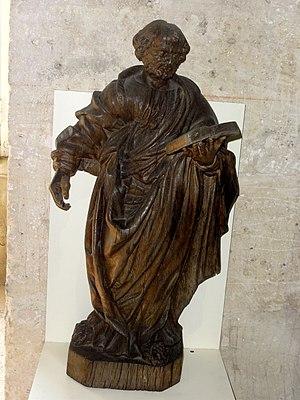
Statue de saint Pierre, XVIe s.
L'église Saint-Pierre est une église catholique paroissiale située à Verberie, en France. Elle entre dans le petit groupe des premières églises classées au titre des monuments historiques dans le département de l'Oise par listes de 1840 et 1862, comptant moins d'une trentaine d'édifices. La réputation de cette église rurale est en grande partie imputable à une tradition orale, selon laquelle le croisillon méridional du transept serait l'ancienne chapelle du palais royal de Charlemagne. Bien qu'édifiée à la fin du XIIᵉ siècle seulement, c'est toutefois un intéressant exemple des débuts de l'architecture gothique. Pour ses autres parties qui sont gothiques, et surtout flamboyantes, l'église Saint-Pierre est assez caractéristique d'une petite église du Valois du XVᵉ siècle, car reconstruite en grande partie après son bombardement par les Anglais en 1430.